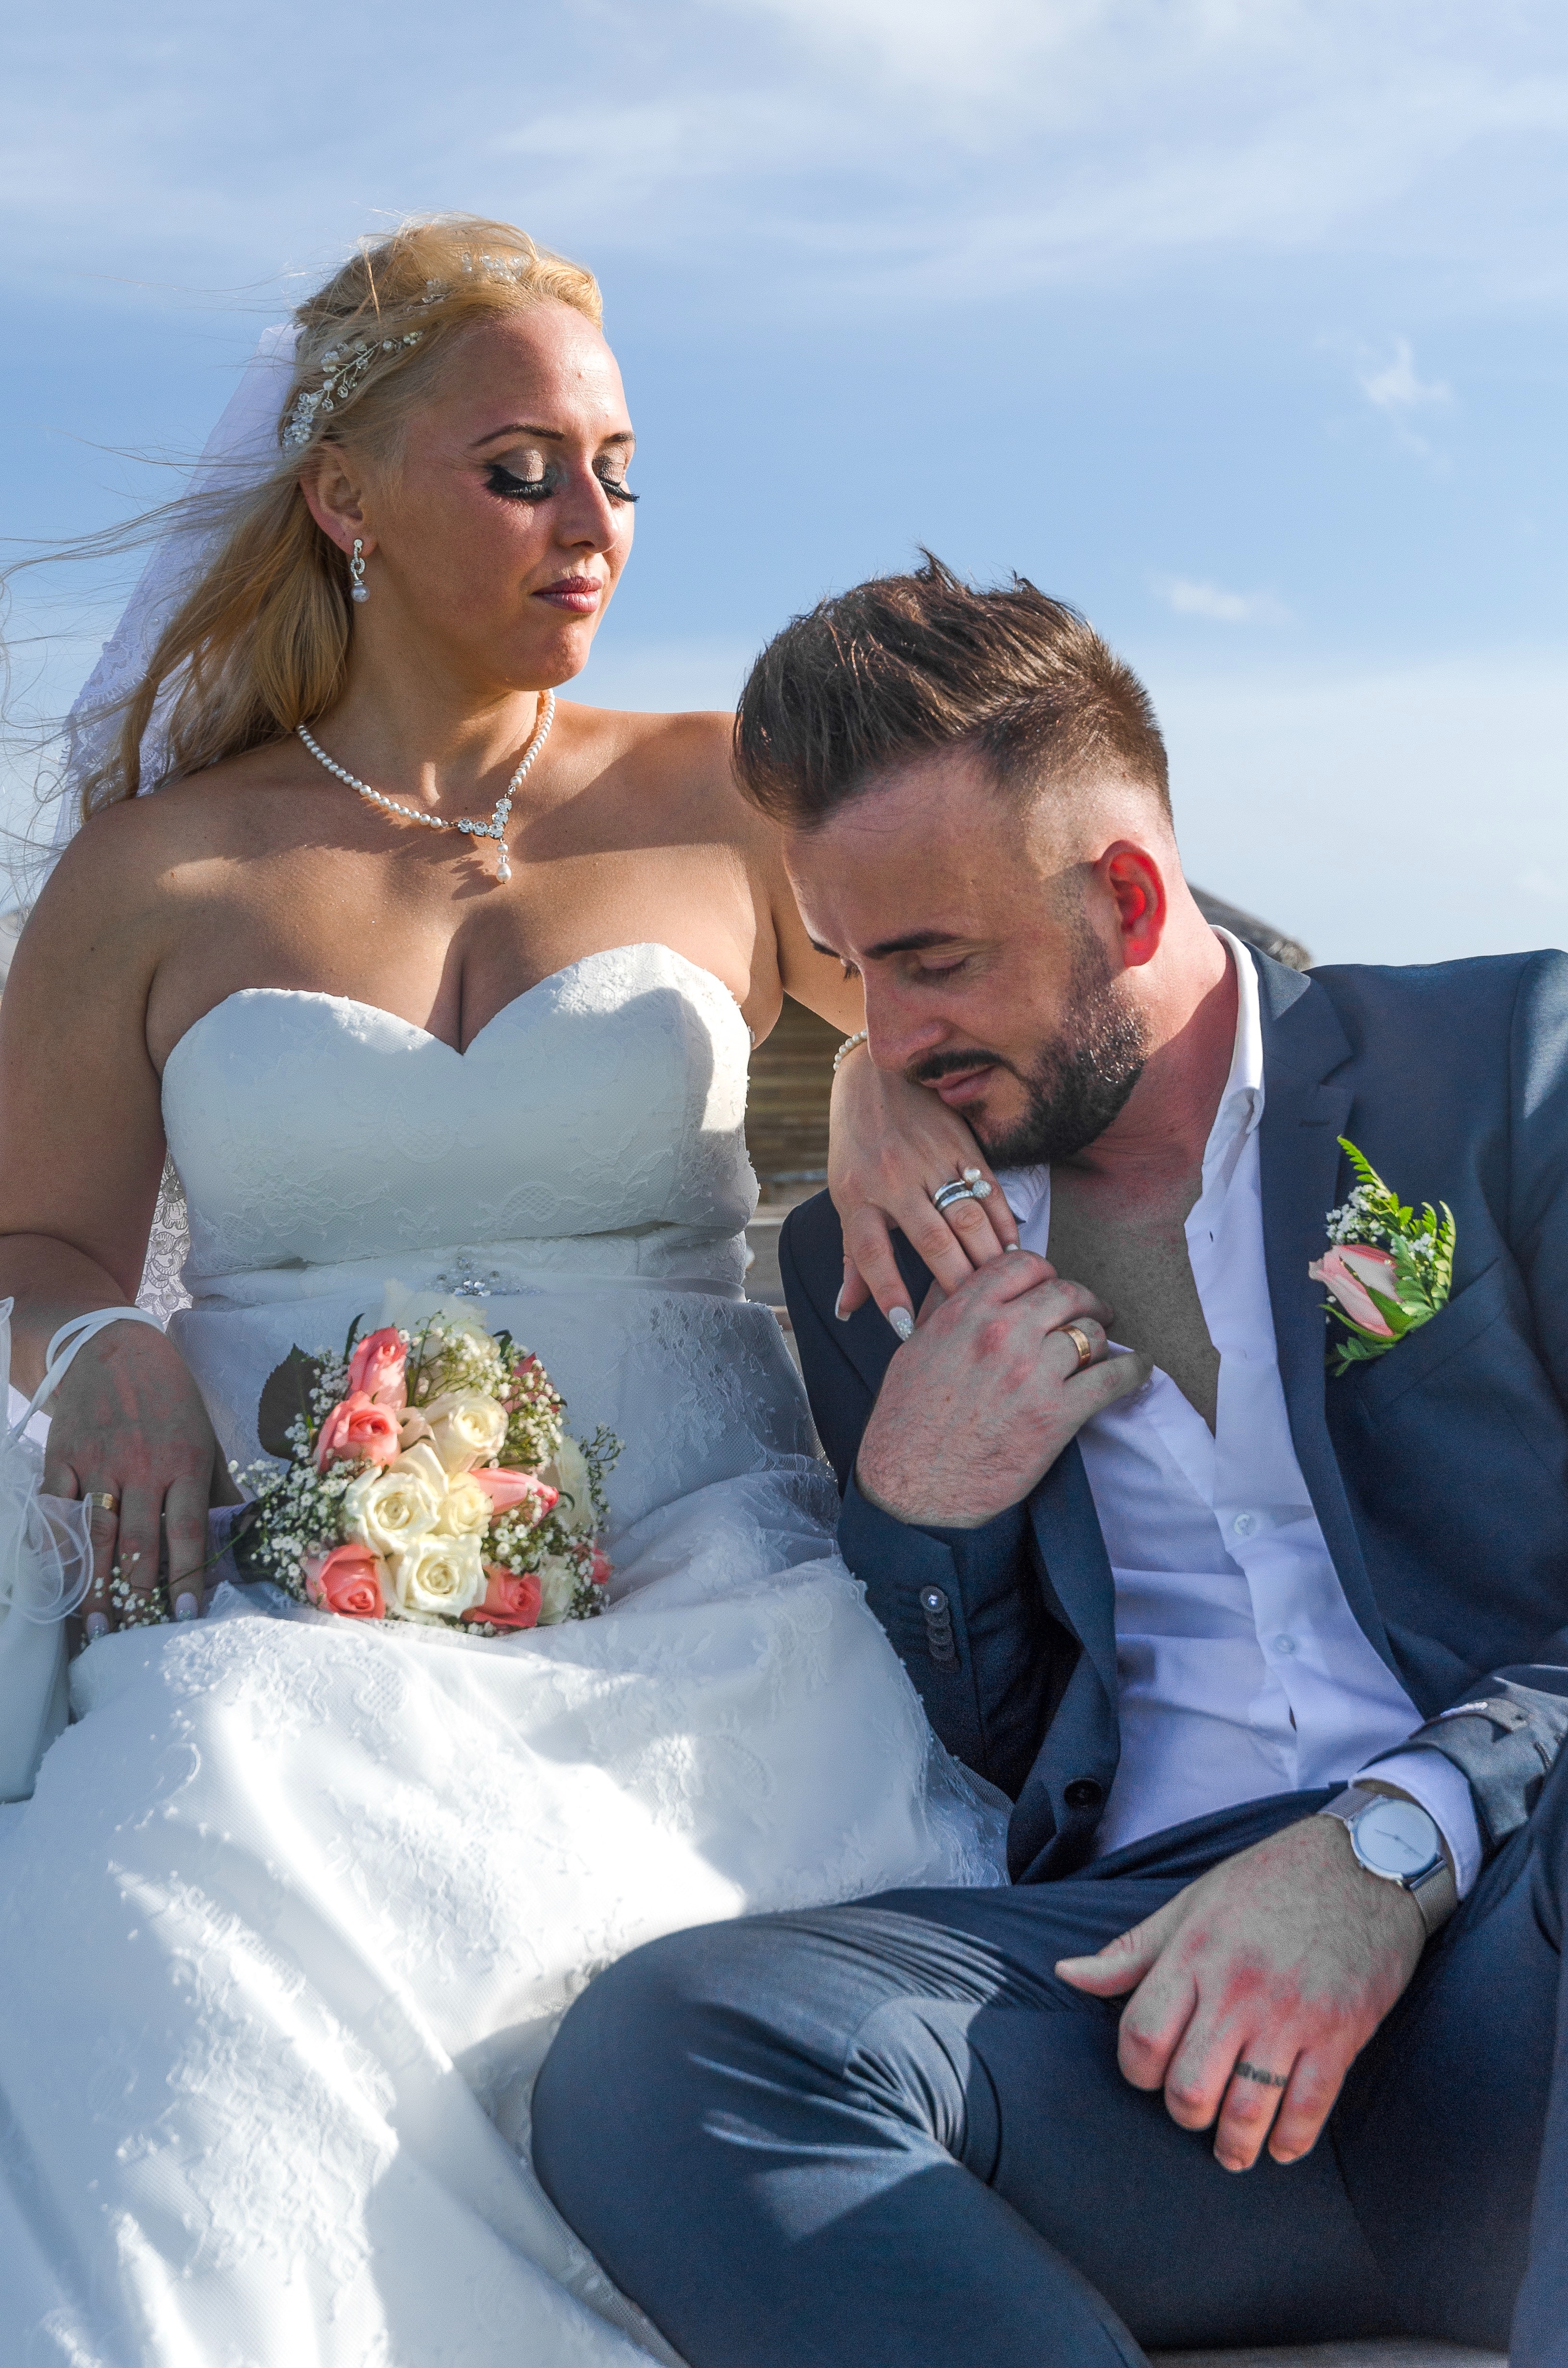
bride, photograph, wedding, ceremony, wedding dress, bridal clothing, dress, gown, formal wear, marriage, happy, suit, romance, event, fun, flower, plant, photography, tradition, bouquet, love, gesture, wedding ceremony supply, smile, tuxedo, bridal accessory, veil